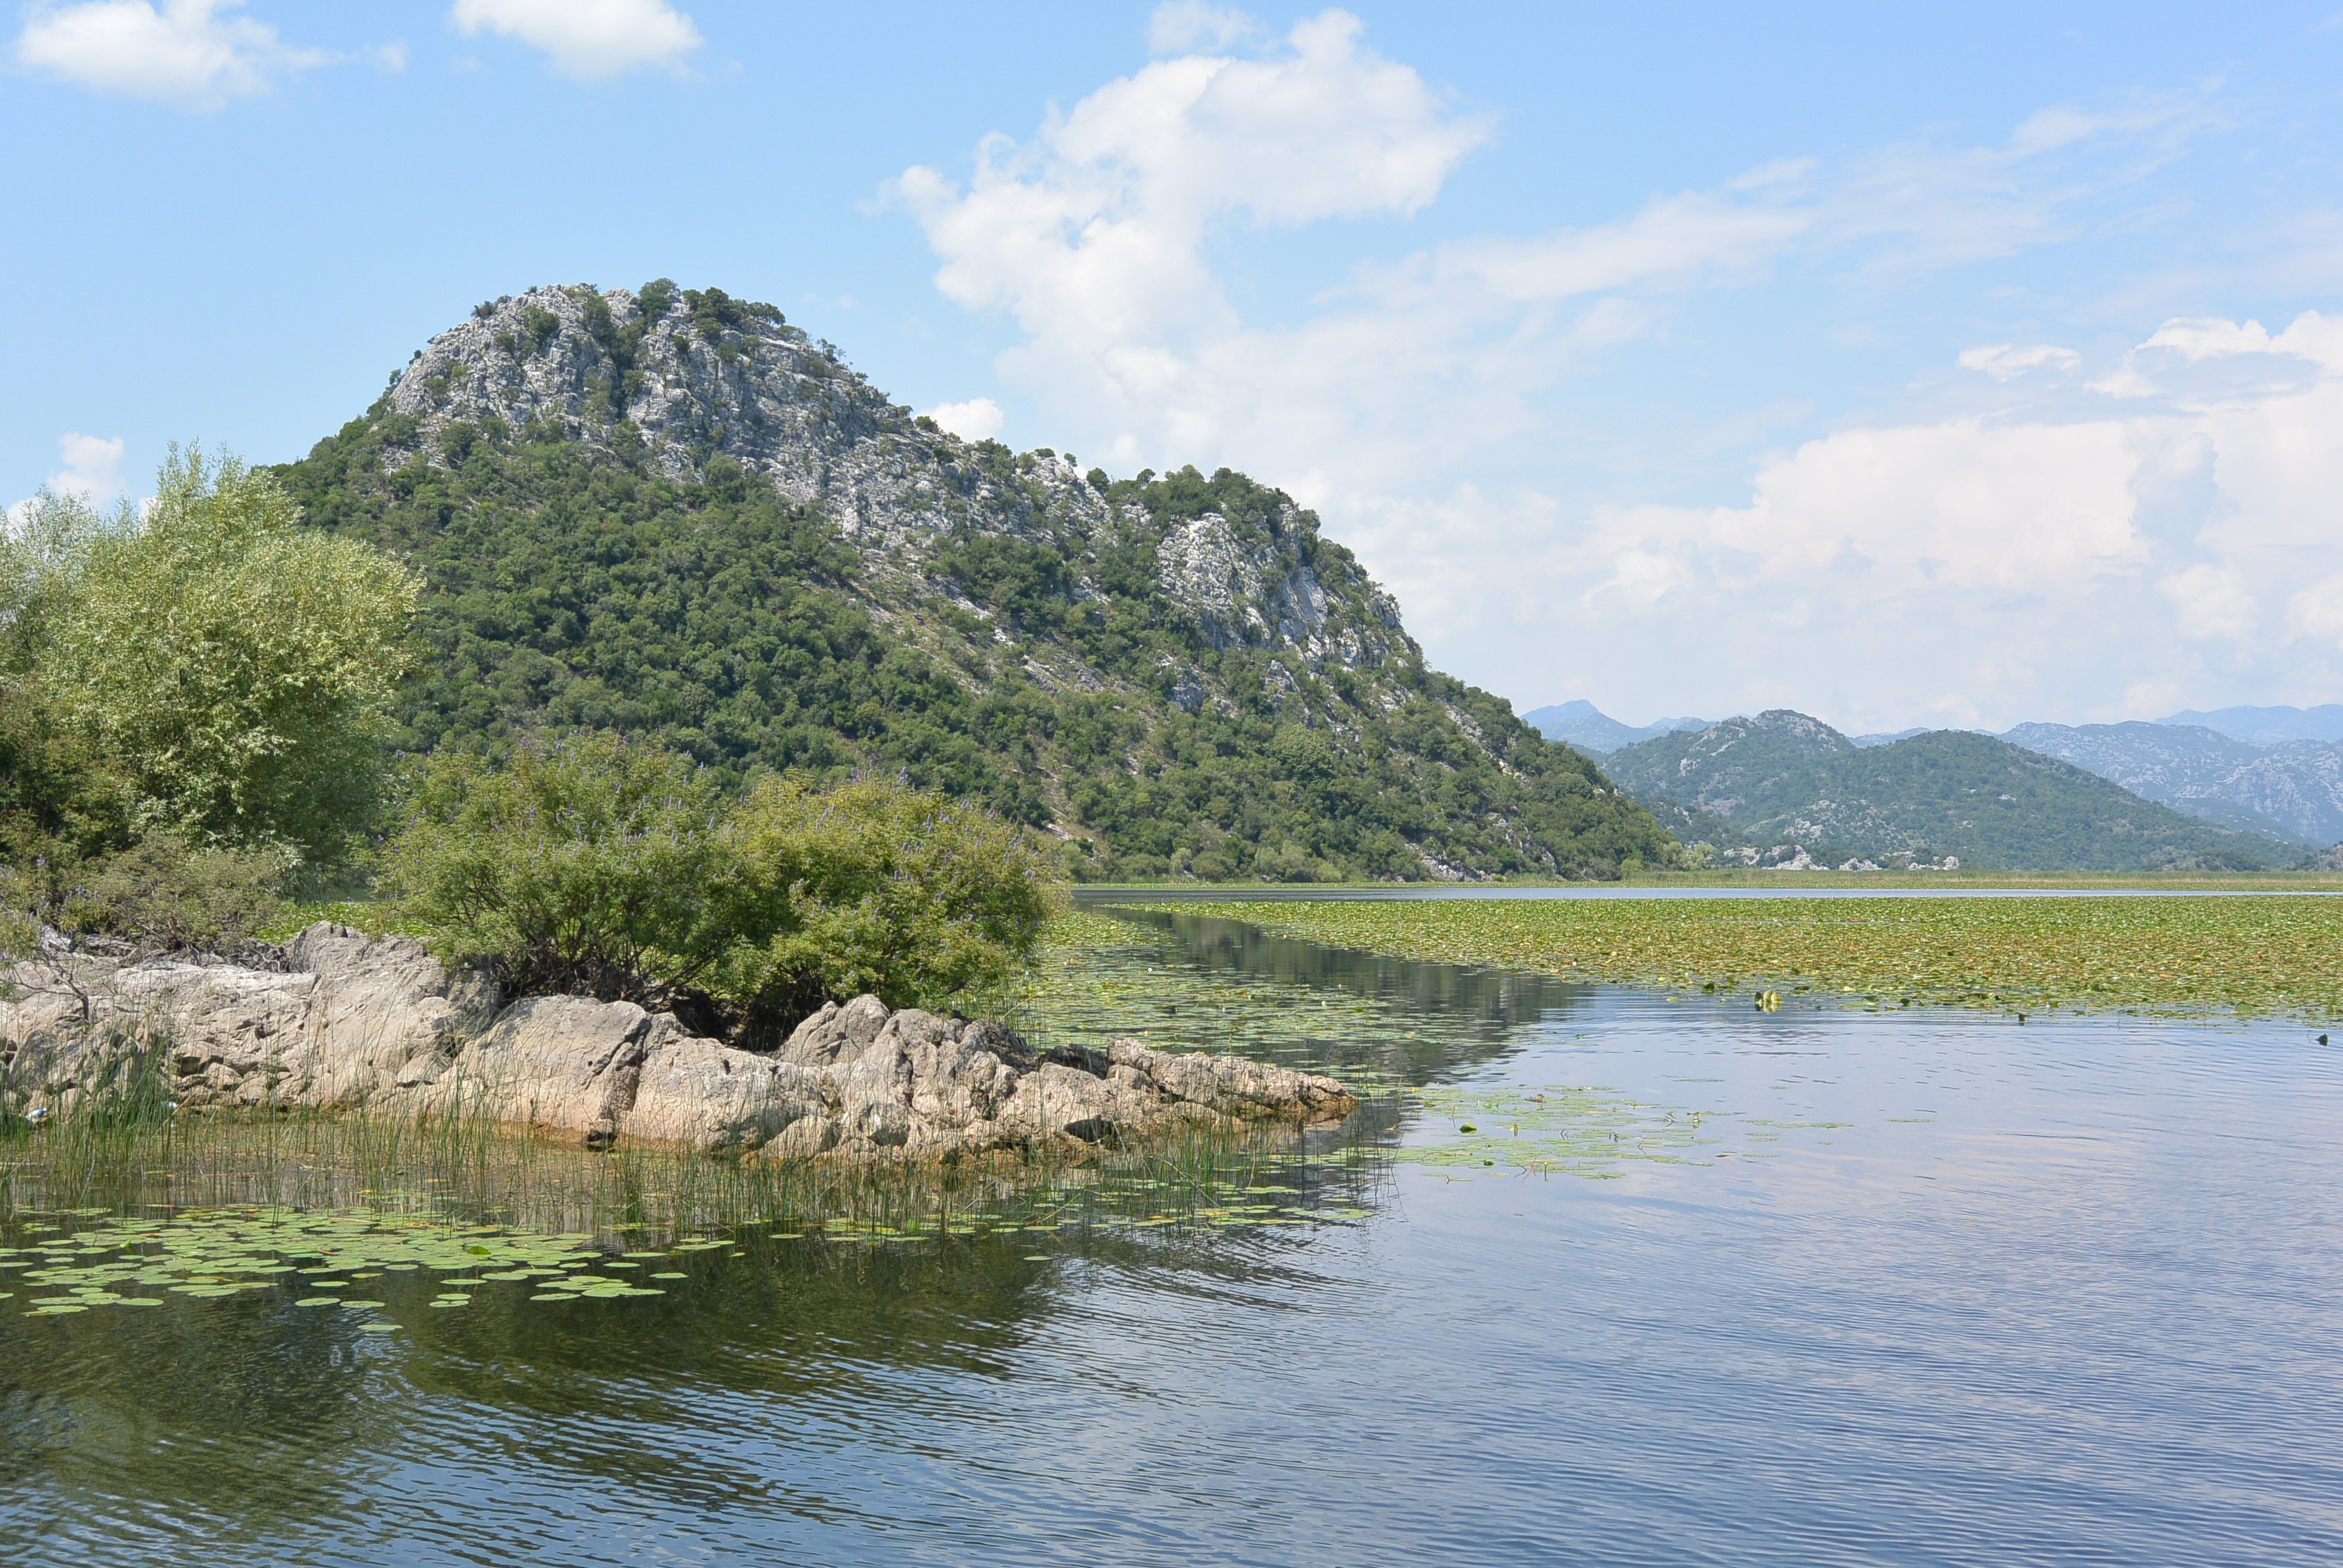
sea, water, nature, wilderness, mountain, lake, river, summer, reflection, journey, bay, reservoir, silence, rocks, cruise, stones, mountains, beauty, loch, montenegro, view of the lake, skadar lake